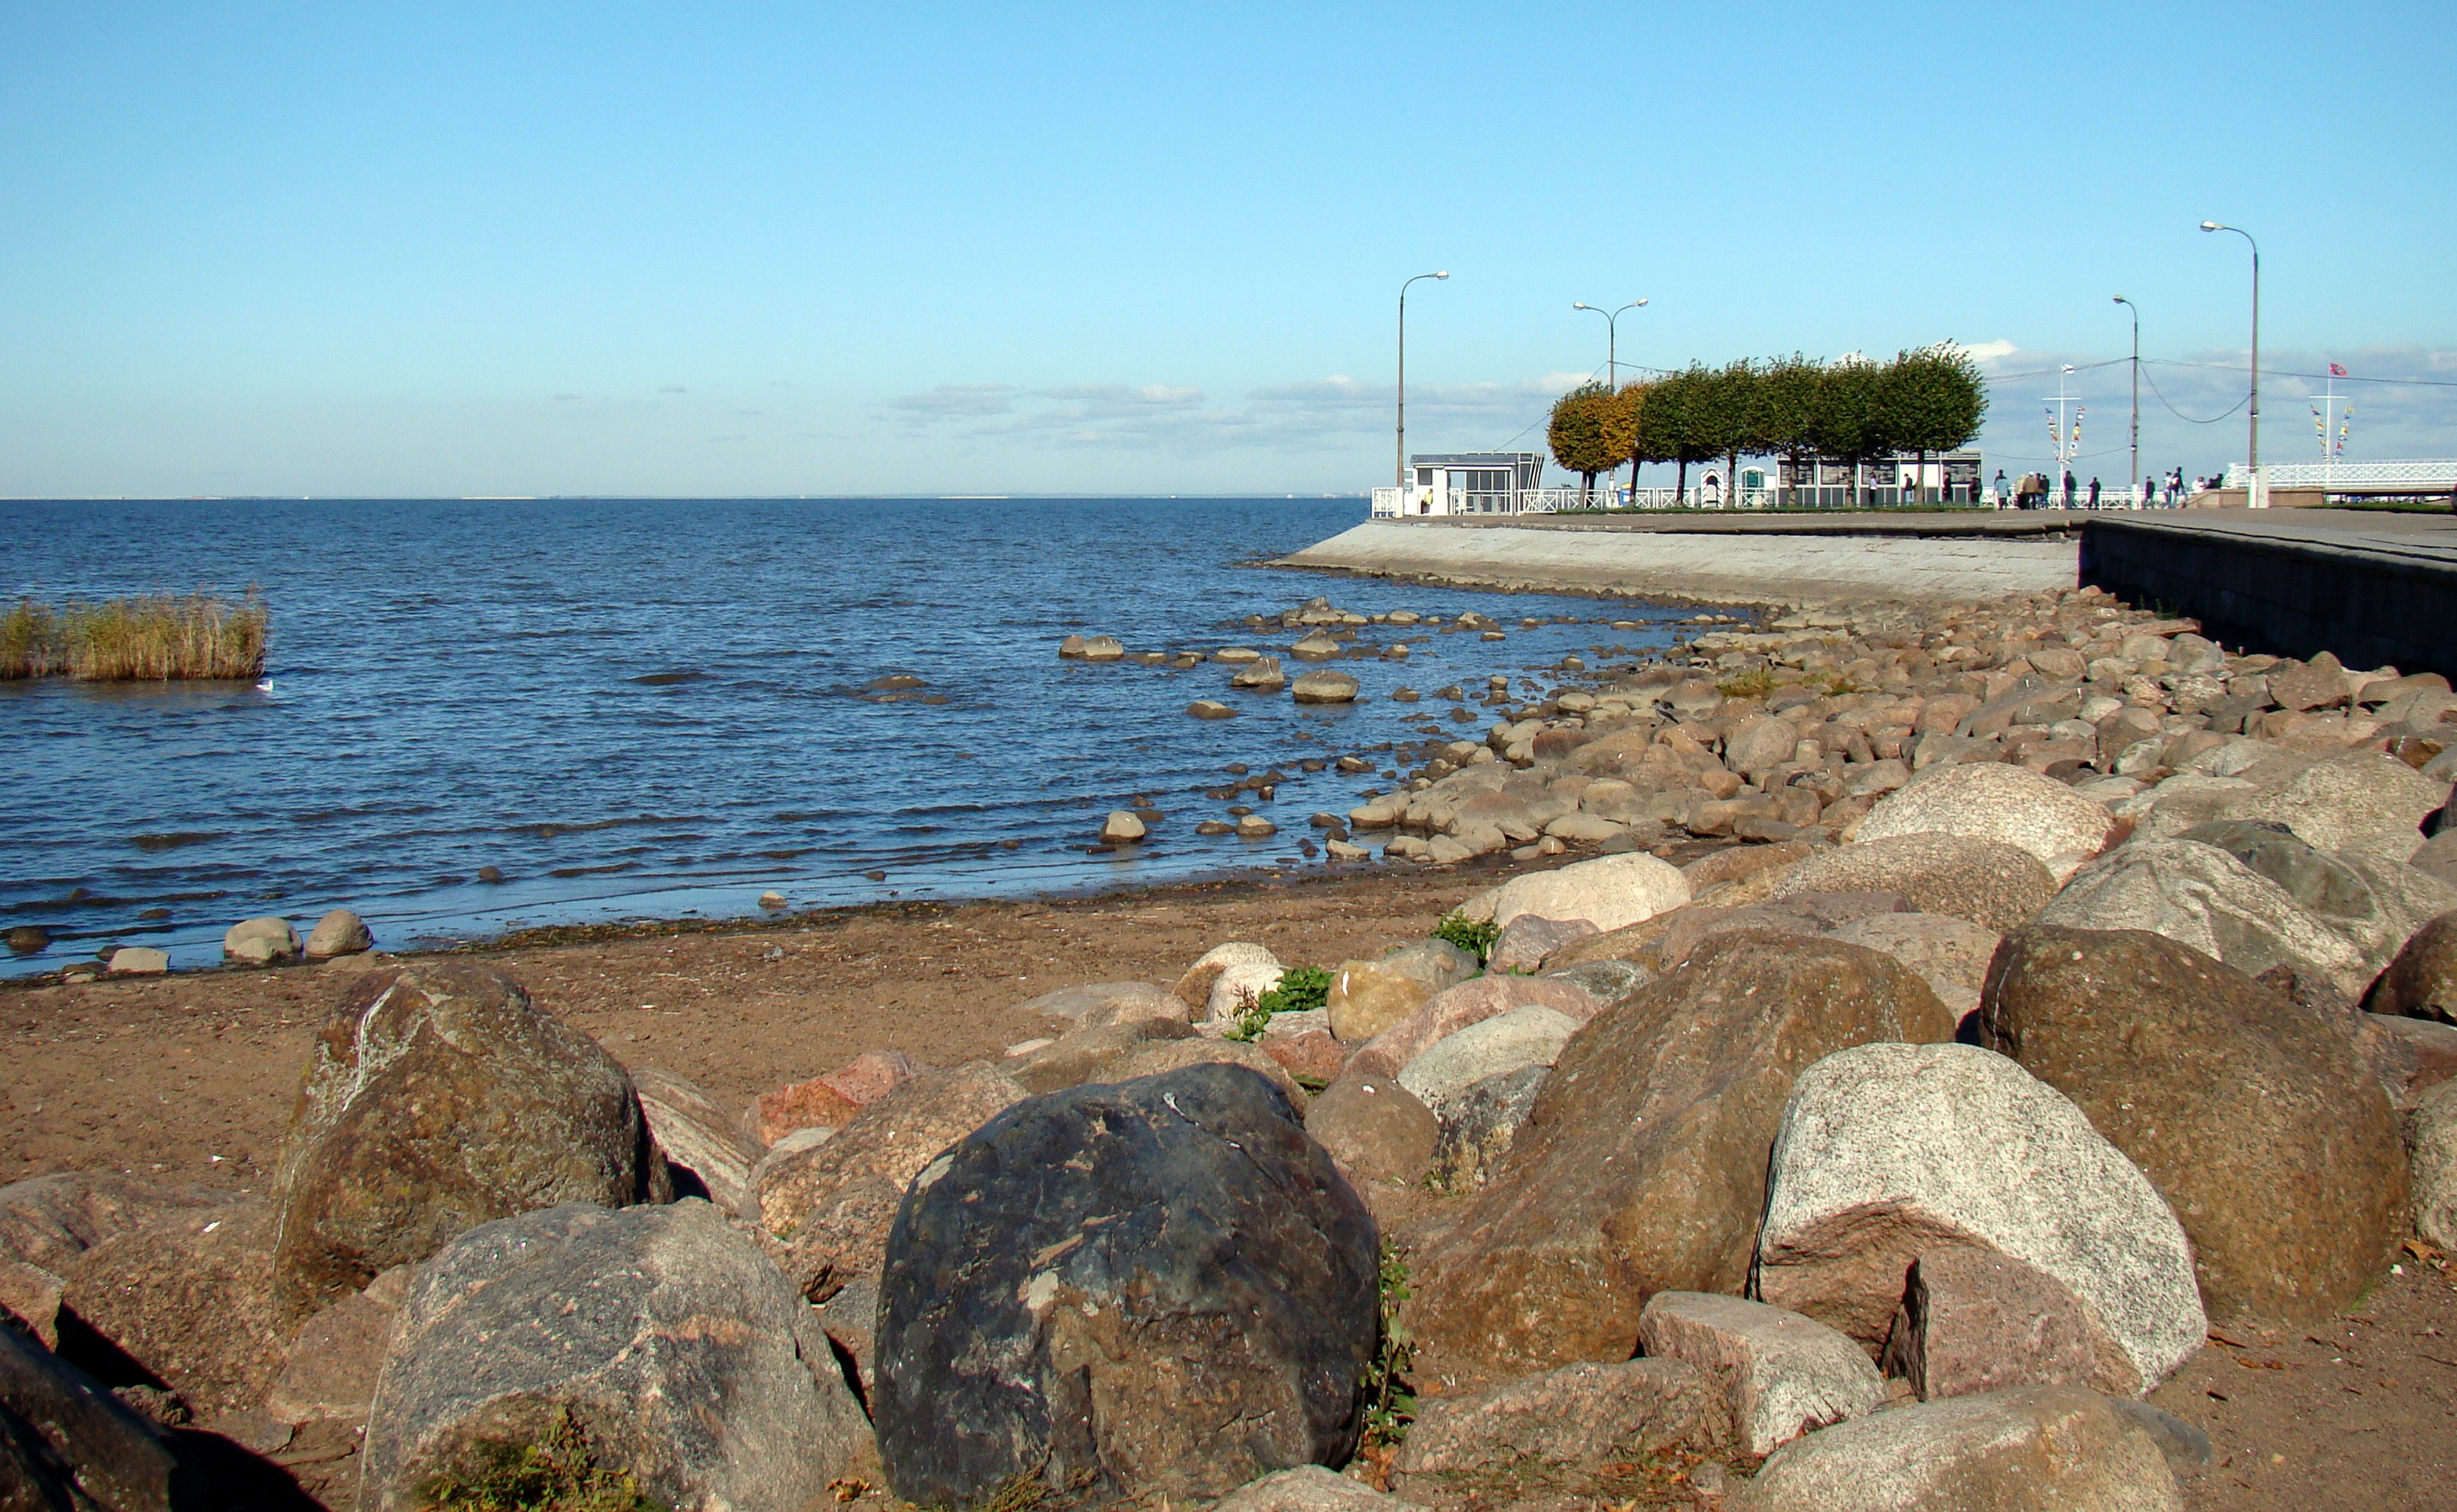
beach, sea, coast, water, rock, ocean, sky, shore, vacation, cove, tower, autumn, bay, blue, marina, reservoir, terrain, body of water, stones, baltic, breakwater, cape, gulf of finland, peterhof